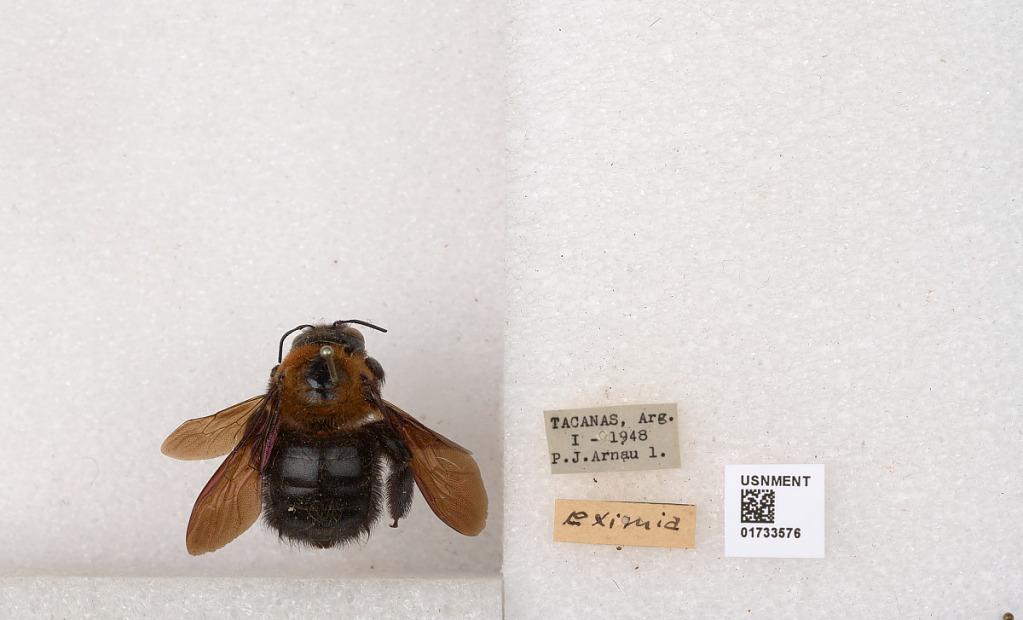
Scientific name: Xylocopa (Neoxylocopa) eximia Pérez
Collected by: P. Arnau
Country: Argentina
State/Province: Tucuman
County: Leales
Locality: Tacanas
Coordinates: -27.1375, -64.8093